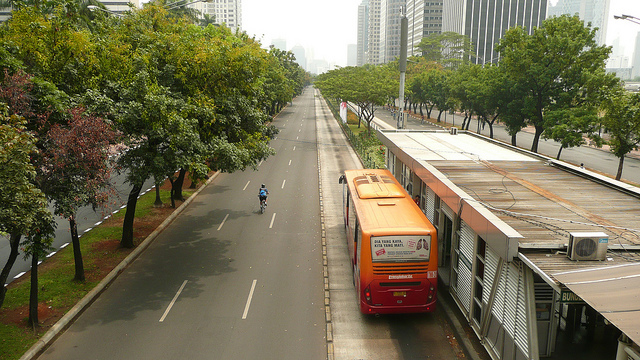
A bus along the the side of a road with a biker biking past.

A bus parked at a station near on a road.

A bus along the side of a road leading into a large city.

A bus parked at a bus stop next to a empty street.